Albert Schweitzer

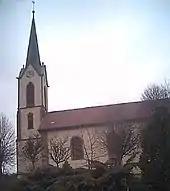
Gunsbach parish church, where the later recordings were made

Schweitzer died on 4 September 1965 at his beloved hospital in Lambaréné, now in independent Gabon. His grave, on the banks of the Ogooué River, is marked by a cross he made himself.